Queen's University at Kingston

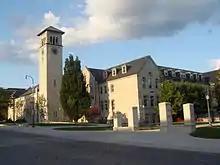
Grant Hall at Queen's University

The university grounds lies within the neighbourhood of Queen's in the city of Kingston, Ontario. The university's main campus is bordered to the south by Lake Ontario and Kingston General Hospital, city parks to the east, and by residential neighbourhoods, known as the University District, Kingston, in all other directions. The campus grew to its present size of through gradual acquisitions of adjacent private lands and remains the university's largest landholding. In addition to its main campus in Kingston, Queen's owns several other properties around Kingston, as well as in Central Frontenac Township, Ontario; Rideau Lakes, Ontario; and East Sussex, England. Queen's University is situated on traditional Anishinaabe and Haudenosaunee territory.